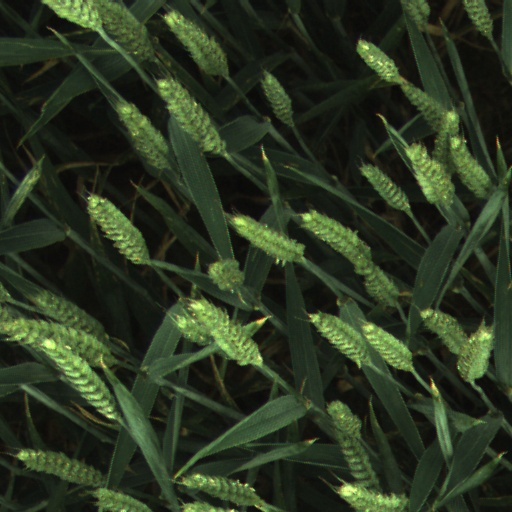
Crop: wheat